Jonathan Larson

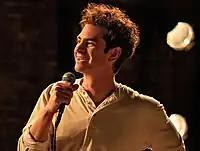
Andrew Garfield as Jonathan Larson in "Tick, Tick... Boom!"

In 1989, Larson began collaborating with playwright Billy Aronson on a musical updating Giacomo Puccini's "La" "Bohème" to take place in contemporary New York City. Larson conceived the title, "Rent", and re-centered the narrative in the East Village, reflecting the lives of artists and young people in the shadow of the AIDS epidemic..